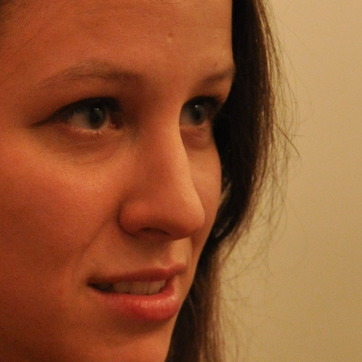
Material: skin